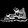
Label: Sandal